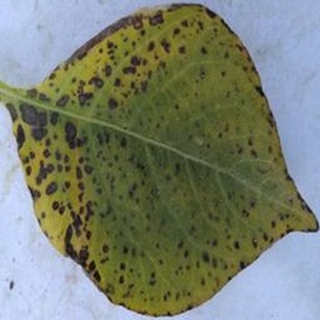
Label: potato_early_blight